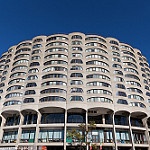
Scene: Outdoor